Karl Artelt

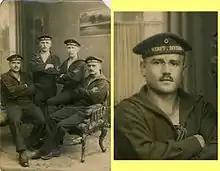
Karl Artelt, 1st Werft-Division, left, (enlarged detail right), together with comrades of the 1st Torpedo-Division in Kiel-Wik, September 1914

When the first world war broke out he had to rejoin the navy, this time as an administrative clerk in the 1. Werft Division at Kiel-Wik.